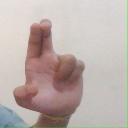
अक्षर: आ